Lexus ES

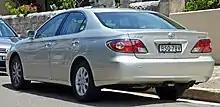
Lexus ES 300 (MCV30; pre-facelift, Australia)

As development on the XV30 series Camry began in 1997, development of the XV30 ES commenced under chief engineer Kosaku Yamada, with styling being done through 1998 under design chief Makoto Oshima. In December 1998, a concept design by Kengo Matsumoto was approved and frozen for production in June 1999. Design patents were filed on 8 March 2000 at the Japan Patent Office and registered under patent No. 1098805. The larger, fourth generation ES (designated MCV30) debuted in July 2001 for the 2002 model year, one year after the Lexus IS became Lexus' entry-level car. The presence of the IS in the Lexus lineup enabled the company to give the new ES 300 a more upscale image and luxury feel by excising the sporting pretensions of the previous ES models. The more aerodynamic shape had a drag coefficient of . In Japan, the MCV30 Windom received a 2-star LEV rating.